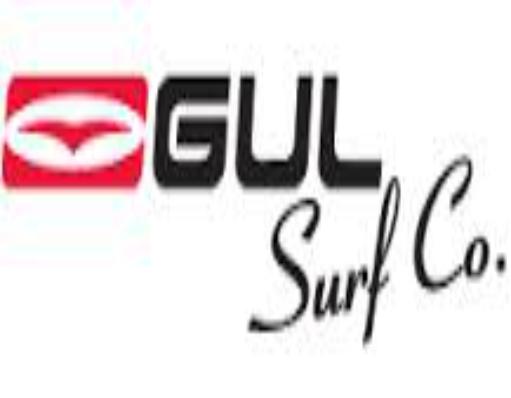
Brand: Gul
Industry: Clothes